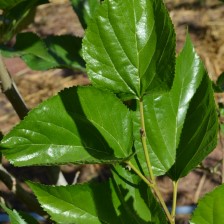
Variety: ChiangMaiBuriram60